Miquel Àngel Múrcia i Cambra

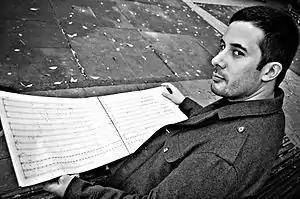
Miquelangelmurciaicambra

Miquel Àngel Múrcia i Cambra is a European Composition on the faculty of an Conservatory of Music. Also known as @miquimusica His background includes a Degree in Contemporary History and a PhD in History. He is nowadays known as a "great exponent of the electroacoustic in Europe" thanks to his enormous and incipient electroacoustic music, audiovisual, chamber music and ensemble premieres in recent years in several European countries. His music is published in printed scores and included in numerous compilations of contemporary Spanish music. (Coleccion-AMEE, Miniaturas25)